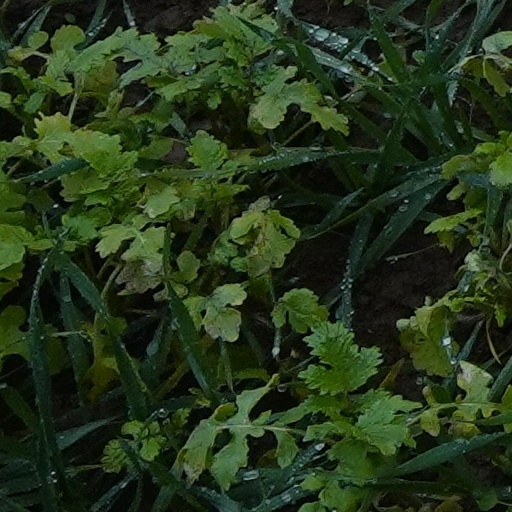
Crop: wheat